HMS Hermes (95)

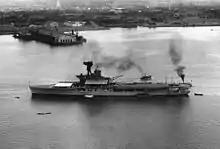
HMS "Hermes" at Honolulu, 1924

"Hermes" was laid down by Sir W. G. Armstrong-Whitworth and Company at Walker on the River Tyne on 15 January 1918 as the world's first purpose-designed aircraft carrier, and was launched on 11 September 1919. She was christened by Mrs. A. Cooper, daughter of the First Lord of the Admiralty, Walter Long. The shipyard was scheduled to close at the end of 1919 and the Admiralty ordered the ship towed to Devonport, where she arrived in January 1920 for completion.